Arcangelo Salimbeni

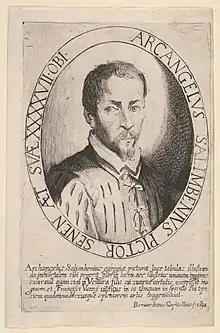
Portrait of Arcangelo Salimbeni, 1634 by Bernardino Capitelli, Metropolitan Museum of Art

Arcangelo Salimbeni (circa 1536 –1579) was an Italian painter of the Renaissance period active in his native Siena, Italy. He was the father of the painter Ventura Salimbeni, stepfather of Francesco Vanni, and son of Leonardo. He was a follower of Domenico Beccafumi and Il Sodoma, and influenced by Federico Zuccaro. He painted in a delicate, often diaphonous Mannerist style.